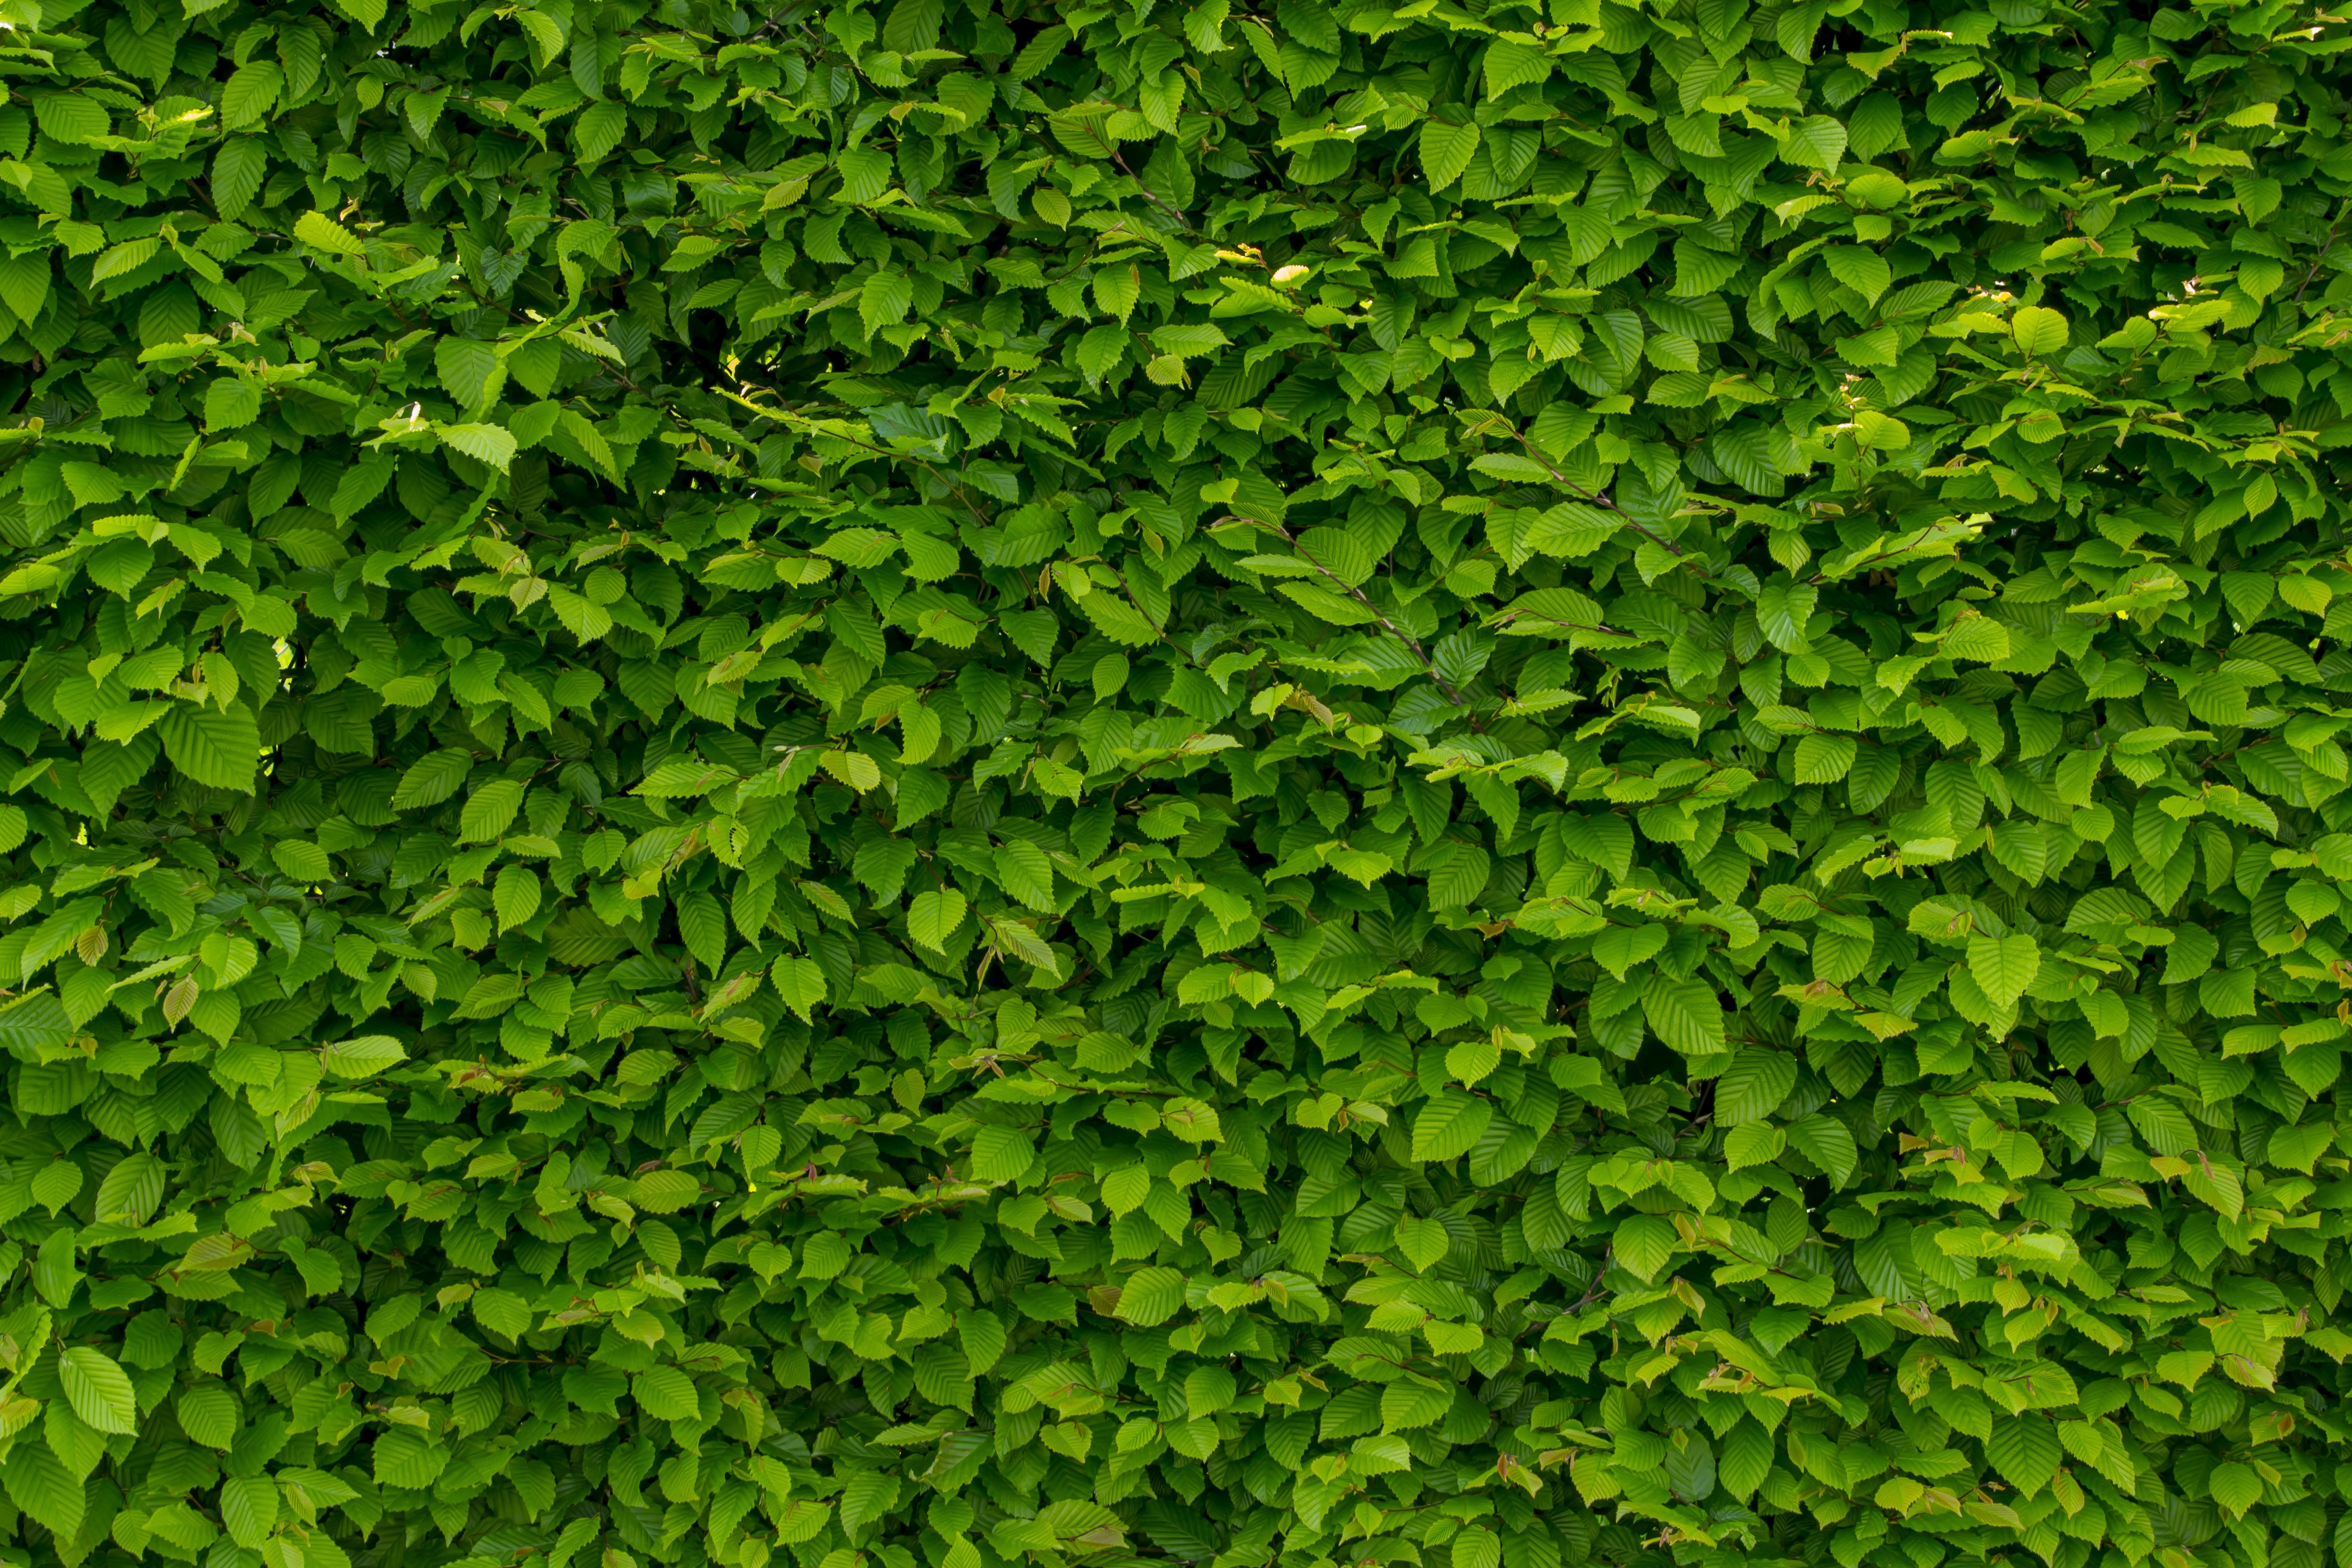
tree, nature, grass, branch, abstract, plant, lawn, leaf, flower, rural, model, spring, green, red, ivy, natural, park, botany, garden, ecology, shrub, groundcover, textures, lake dusia, hedge, the background, flowering plant, the fence, hornbeam, the structure of the, on the outside of the, intense green wallpaper with hornbeam, the leaves of the, woody plant, land plant, apiales